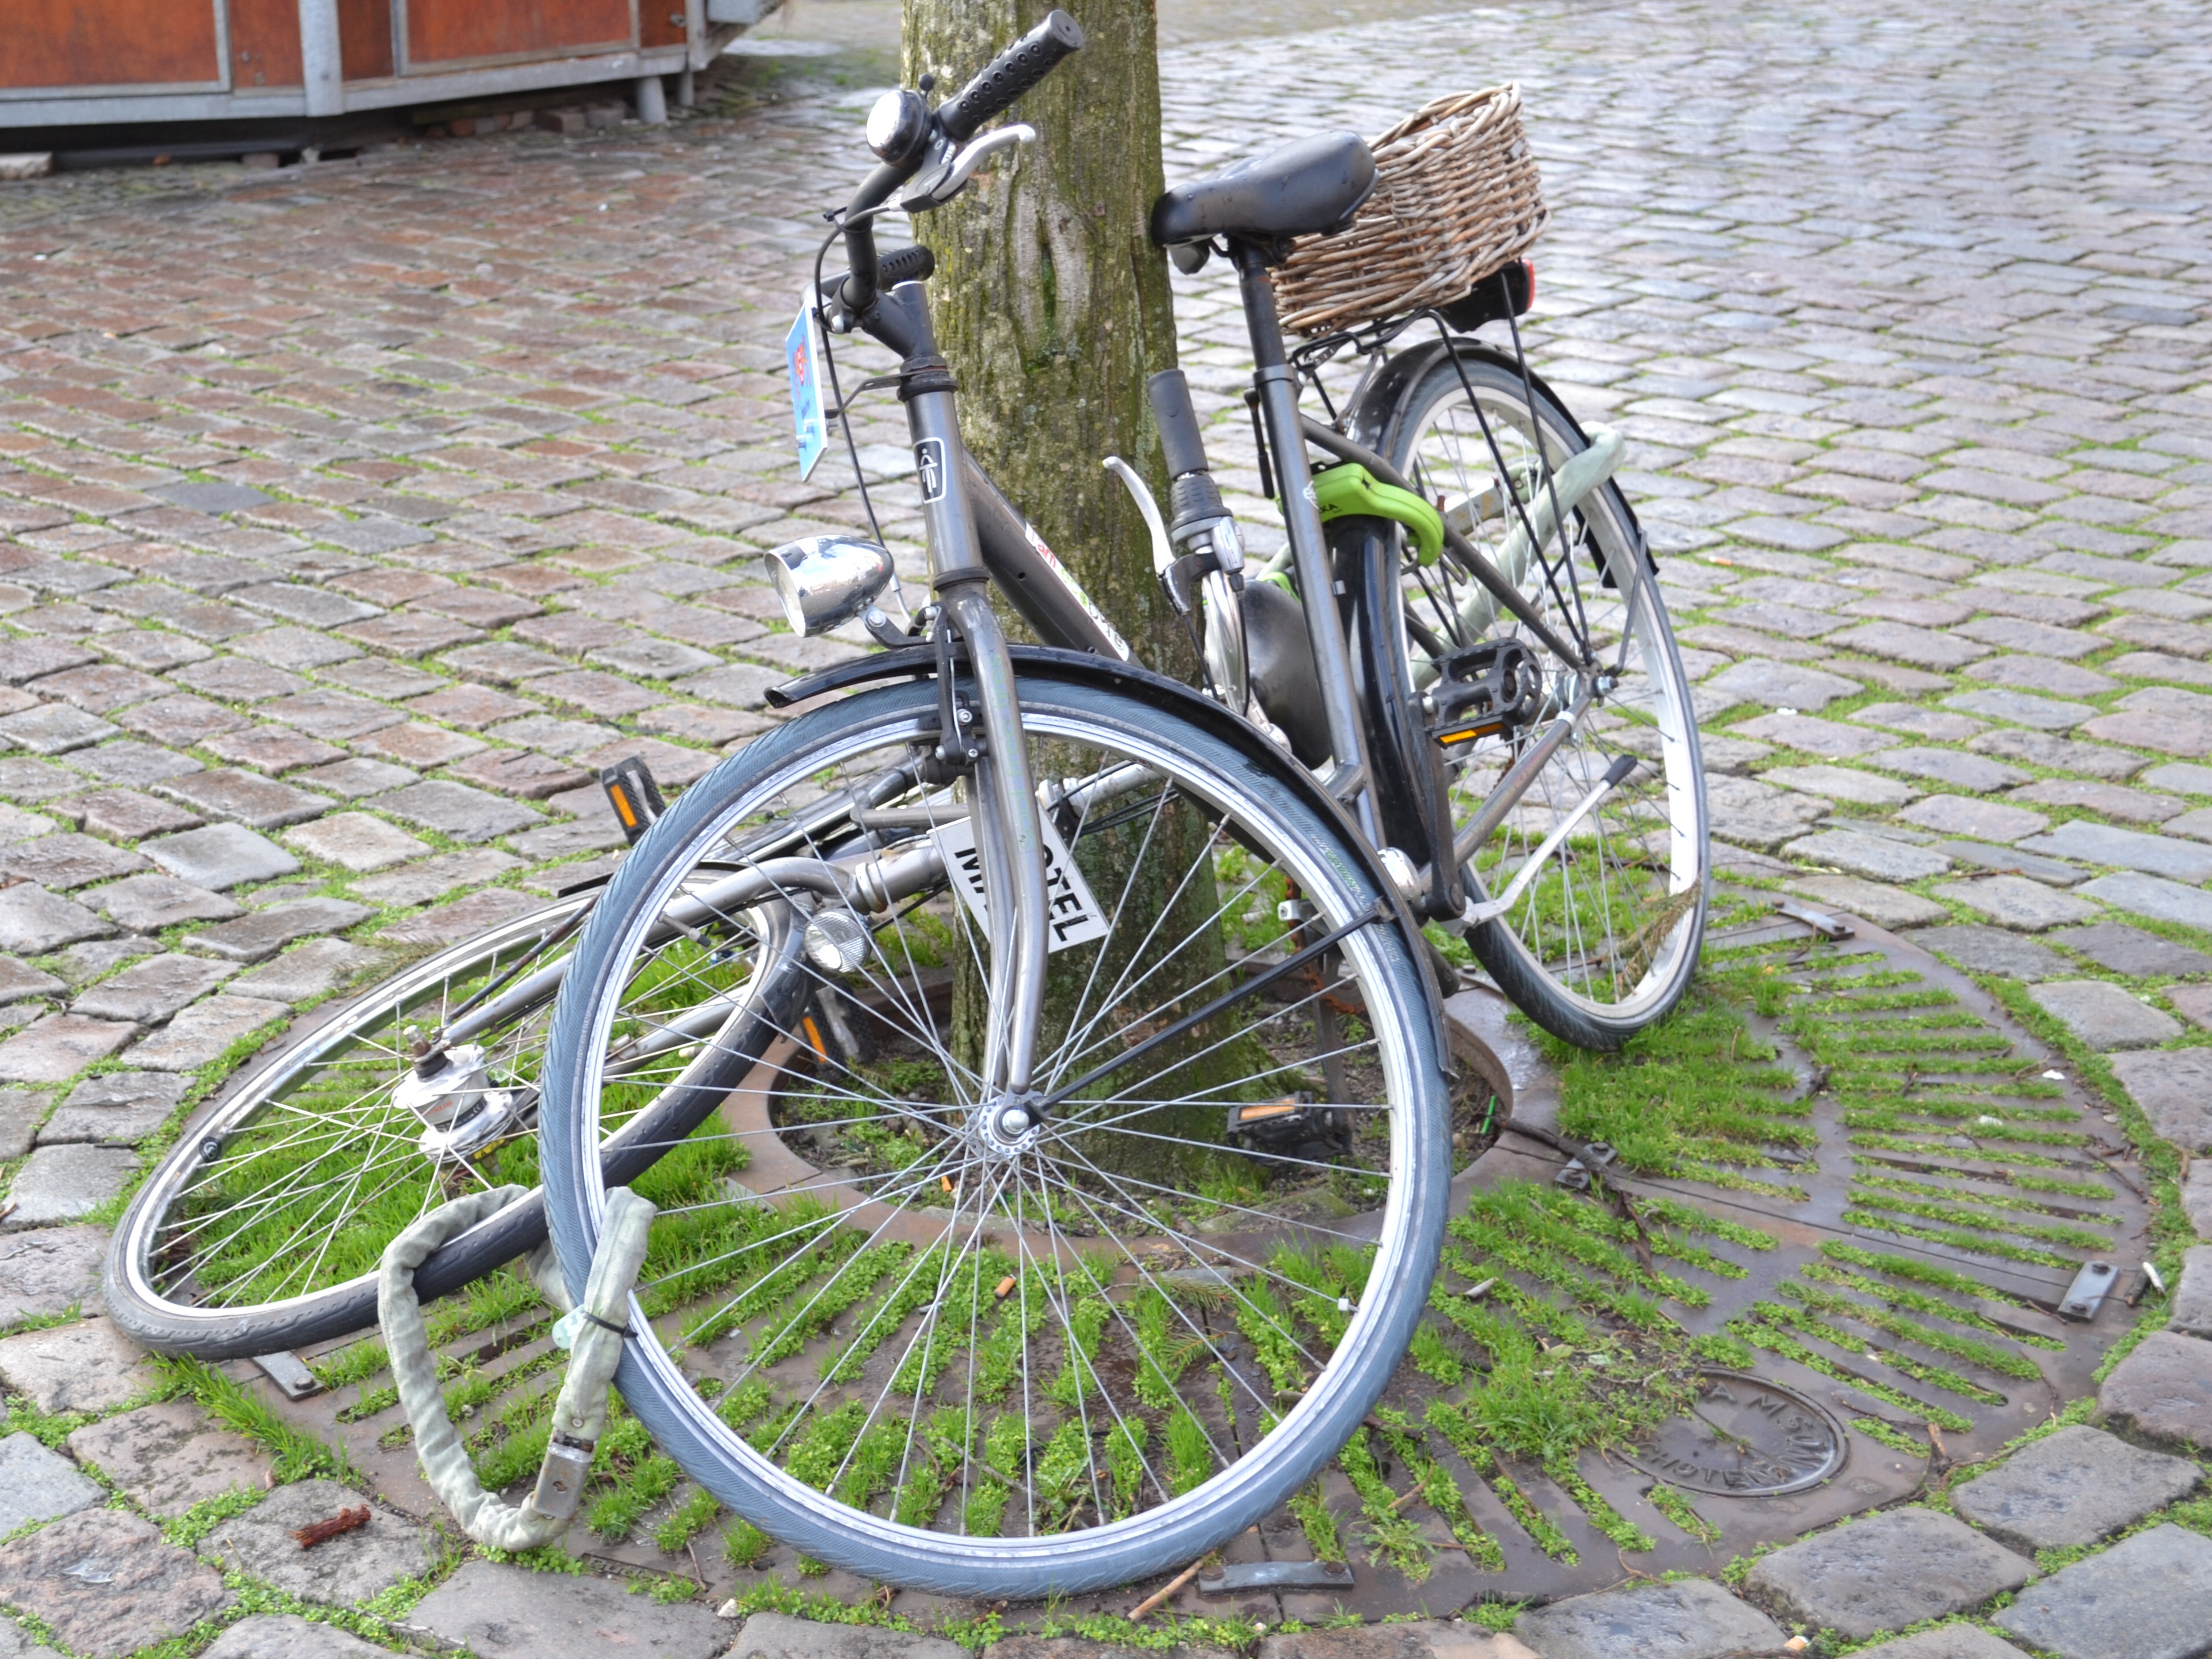
street, wheel, bicycle, bike, summer, travel, transportation, transport, europe, vehicle, tourism, sports equipment, mountain bike, outdoors, cycling, netherlands, dutch, culture, bicycle frame, bicycle wheel, land vehicle, cyclo cross bicycle, road bicycle, racing bicycle, hybrid bicycle